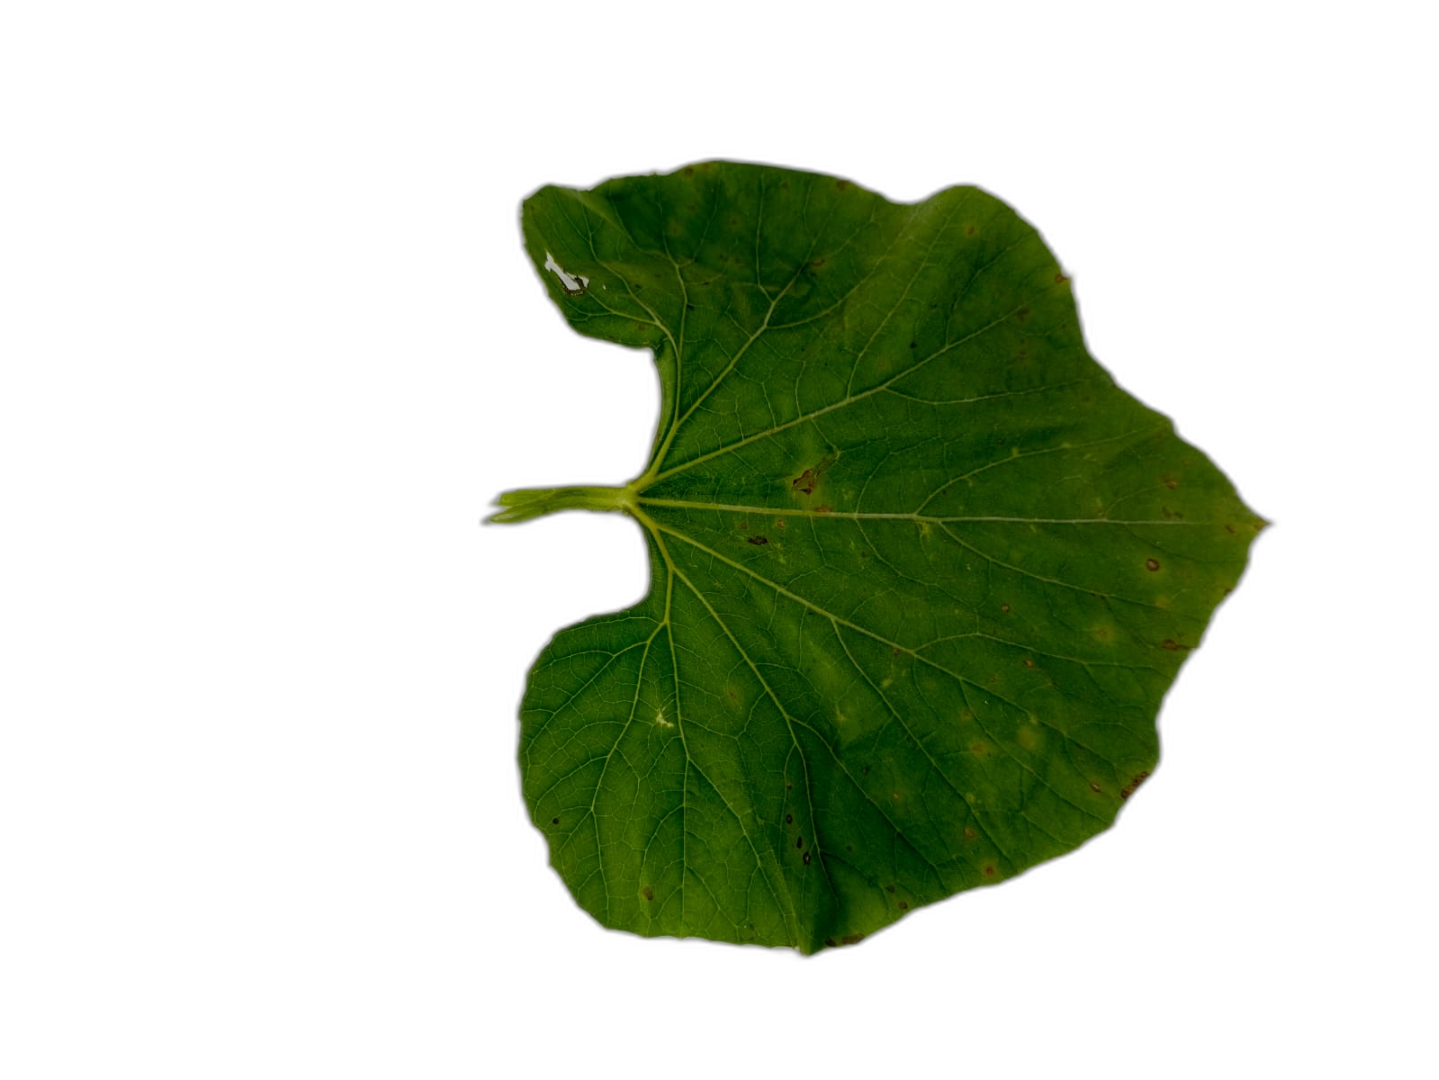
Crop: Bottle Gourd
Label: Healthy